Muisca warfare

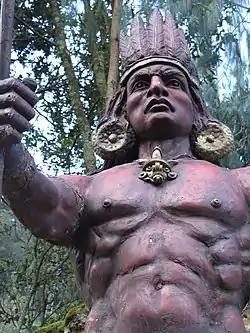
Other than the general people, the guecha warriors were allowed to wear feathered crowns and golden jewels

Although early descriptions by Spanish chroniclers narrate about warfare, later revision of earlier beliefs has revealed that the Muisca were more a community of traders than warriors. Still, all researchers agree that the Muisca people had special classes in their society reserved for their warriors and that battles were fought mainly defending their terrain against the Panche in the west and southwest and between each other; the battles between the "zipa" and "zaque". The Chibcha word for "war" or "enemy" is "saba".